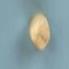
Maize quality: Good